IFA H6

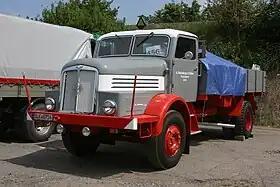
IFA H6 flatbed lorry

The IFA H6 is a 6.5 tonne lorry, made by East German manufacturer VEB Kraftfahrzeugwerk »Ernst Grube« Werdau. It was available in long wheelbase lorry (H6), and short wheelbase tractor (H6Z) versions. Approximately 7,500 were built from 1952 to 1959. The bus IFA H6B was based upon IFA H6 components. For political reasons, there were no successors to the H6. Such had been developed, but production of the smaller IFA S 4000-1 commenced at IFA's Werdau plant instead.